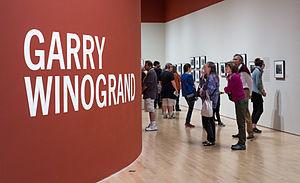
Garry Winogrand, né le 14 janvier 1928 à New York, mort le 19 mars 1984 à Tijuana, est un photographe de rue américain